Washington County Jail and Sheriff's Residence (Salem, Indiana)

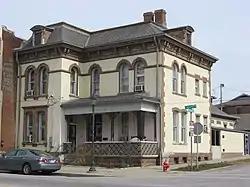
Front of the jail and sheriff's house

Washington County Jail and Sheriff's Residence is a historic jail and residence located at Salem, Washington County, Indiana. It was built in 1881, and is a Second Empire style brick and stone building. It consists of a -story residence with a mansard roof with a -story rear jail addition. An office addition was added to the jail in 1974.